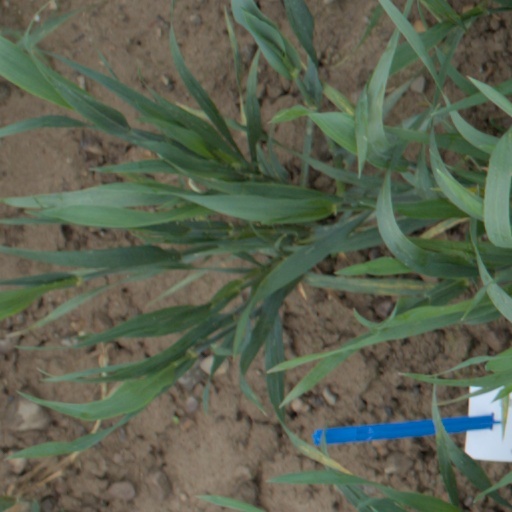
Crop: wheat